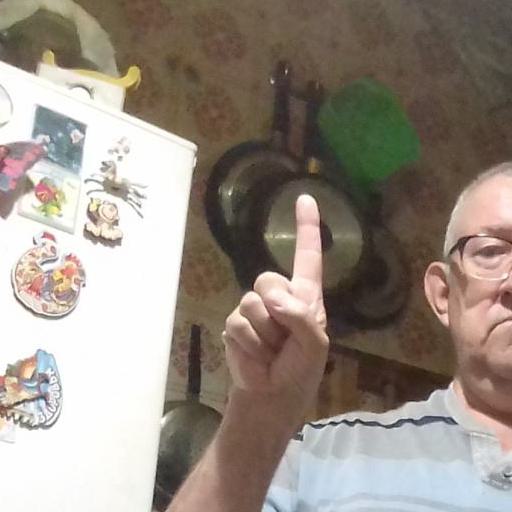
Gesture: one